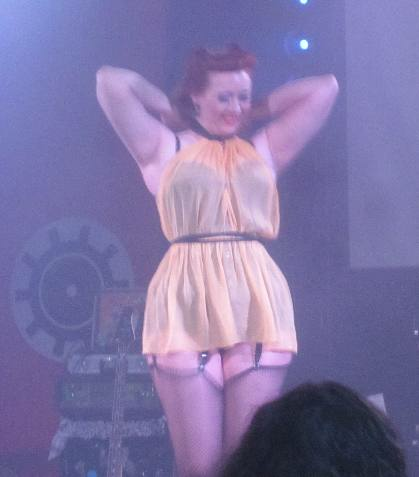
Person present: Yes